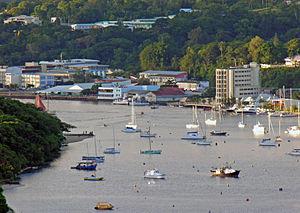
Le Vanuatu, en forme longue la république de Vanuatu, est un État situé en mer de Corail et faisant partie de la Mélanésie. L'archipel est composé de 83 îles pour la plupart d'origine volcanique, à 539 kilomètres au nord-nord-est de la Nouvelle-Calédonie.